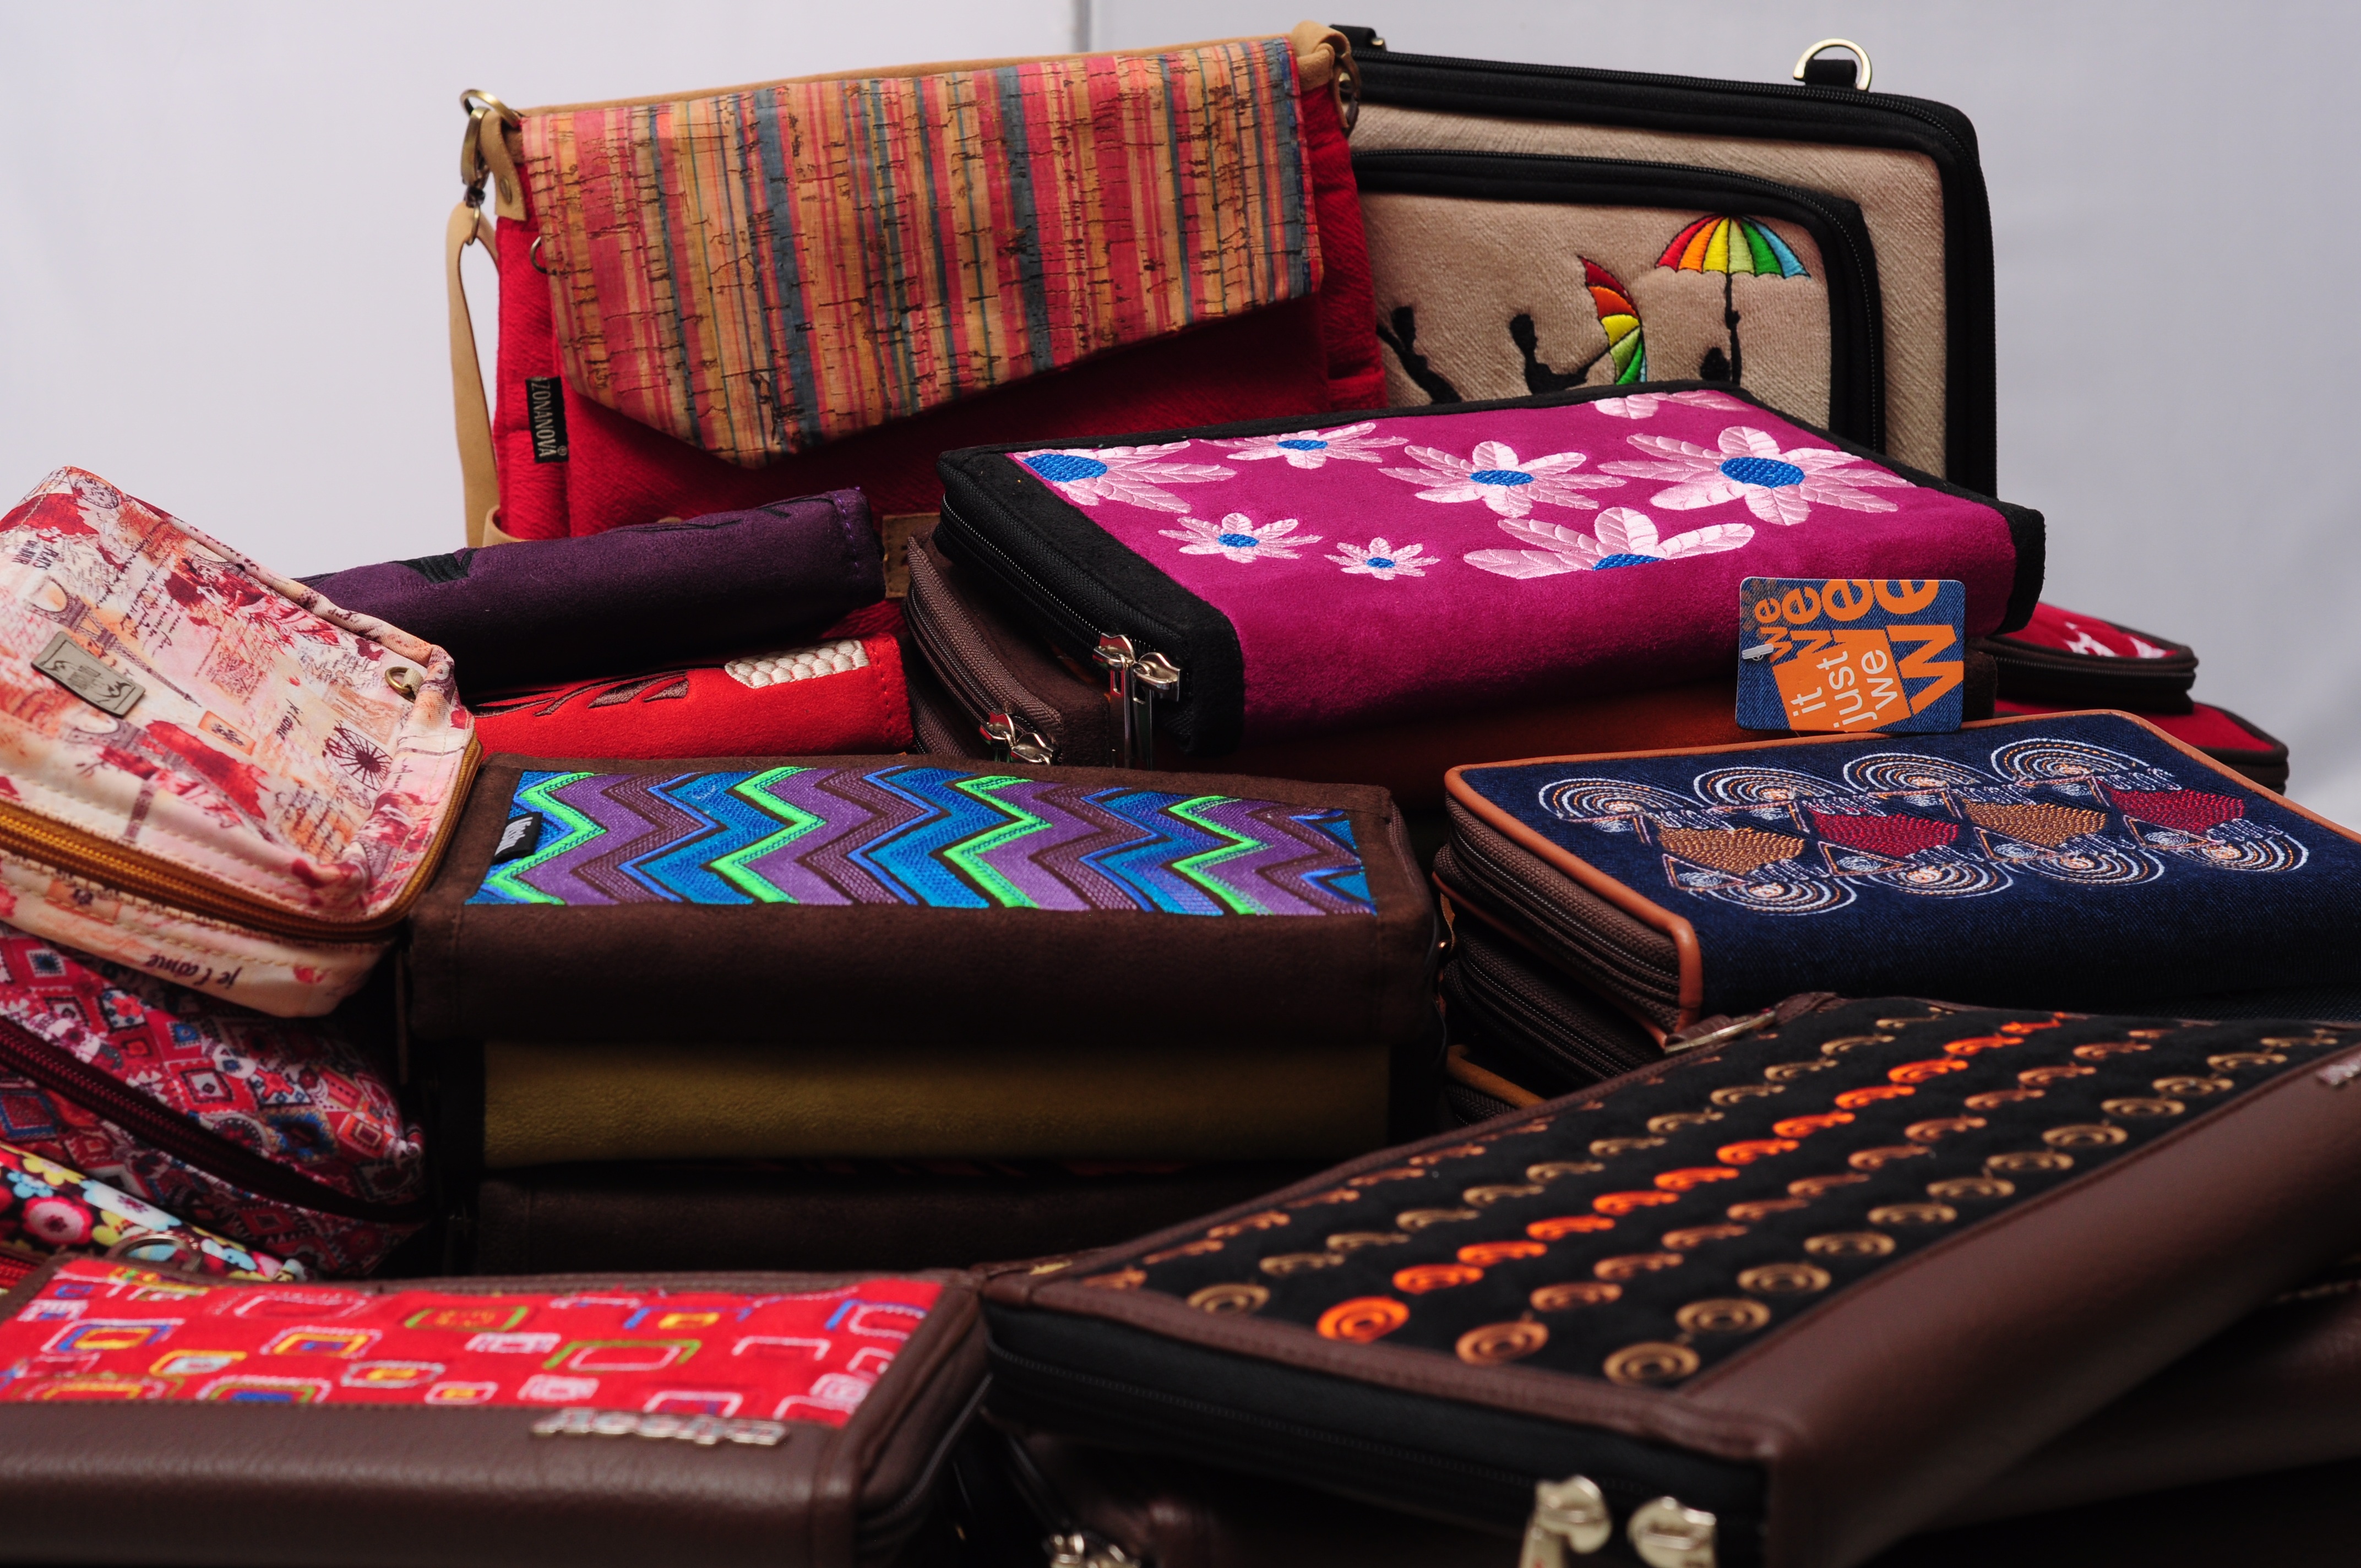
banner, bag, furniture, material, wallet, product, textile, art, clutch, bed sheet, sash, smallbag